Question: Please indicate a possible affordance area of baseball bat that can be used for holding
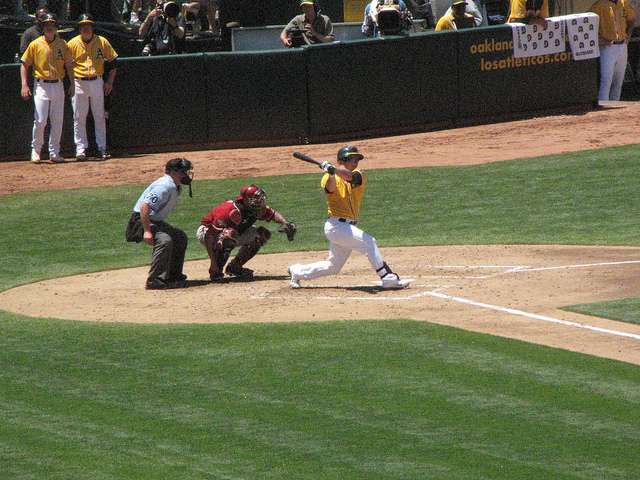
Answer: [315.263, 153.684, 340.526, 174.737]